Willamette Valley

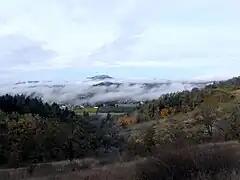
Light fog in the southern valley

The climate of the Willamette Valley is a mix of Mediterranean (Köppen "Csb") and oceanic (Köppen "Cfb") influences. The Köppen climate classification system considers it Mediterranean, but compared to a true Mediterranean climate it is cooler and moister, with a longer rainy season. The main climatic features are moderate temperatures and frequent cloudiness and rains, except in summer when the northward expansion of the North Pacific High creates generally sunny and warm weather.